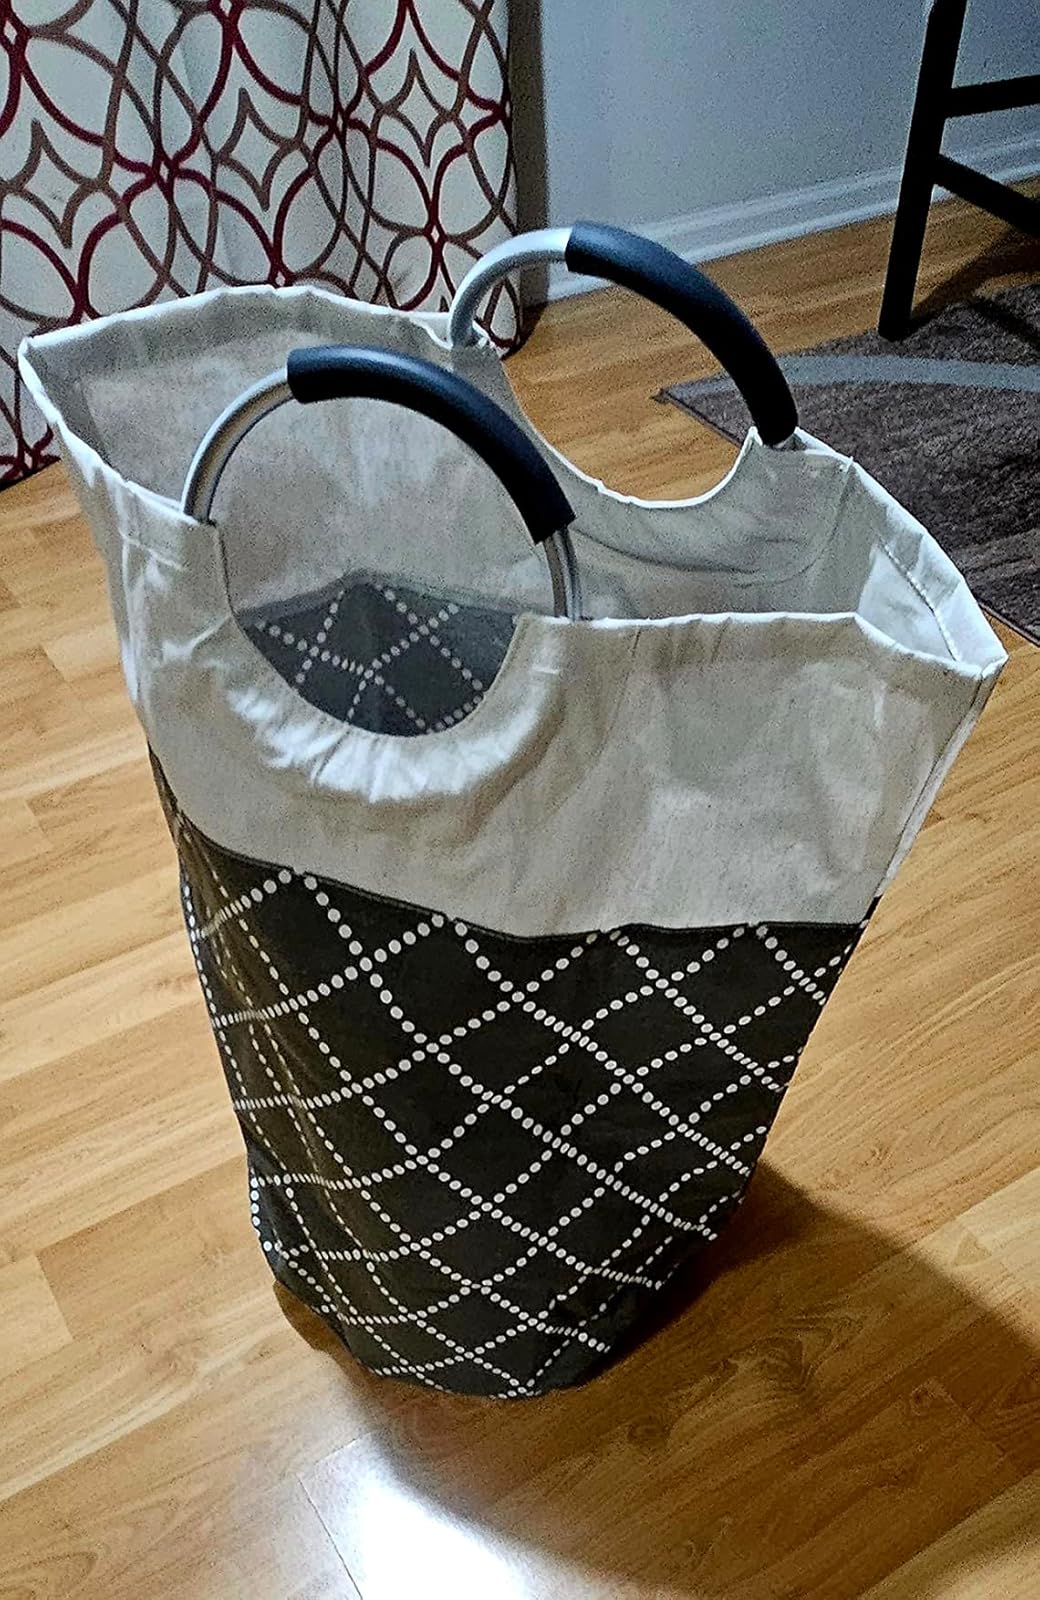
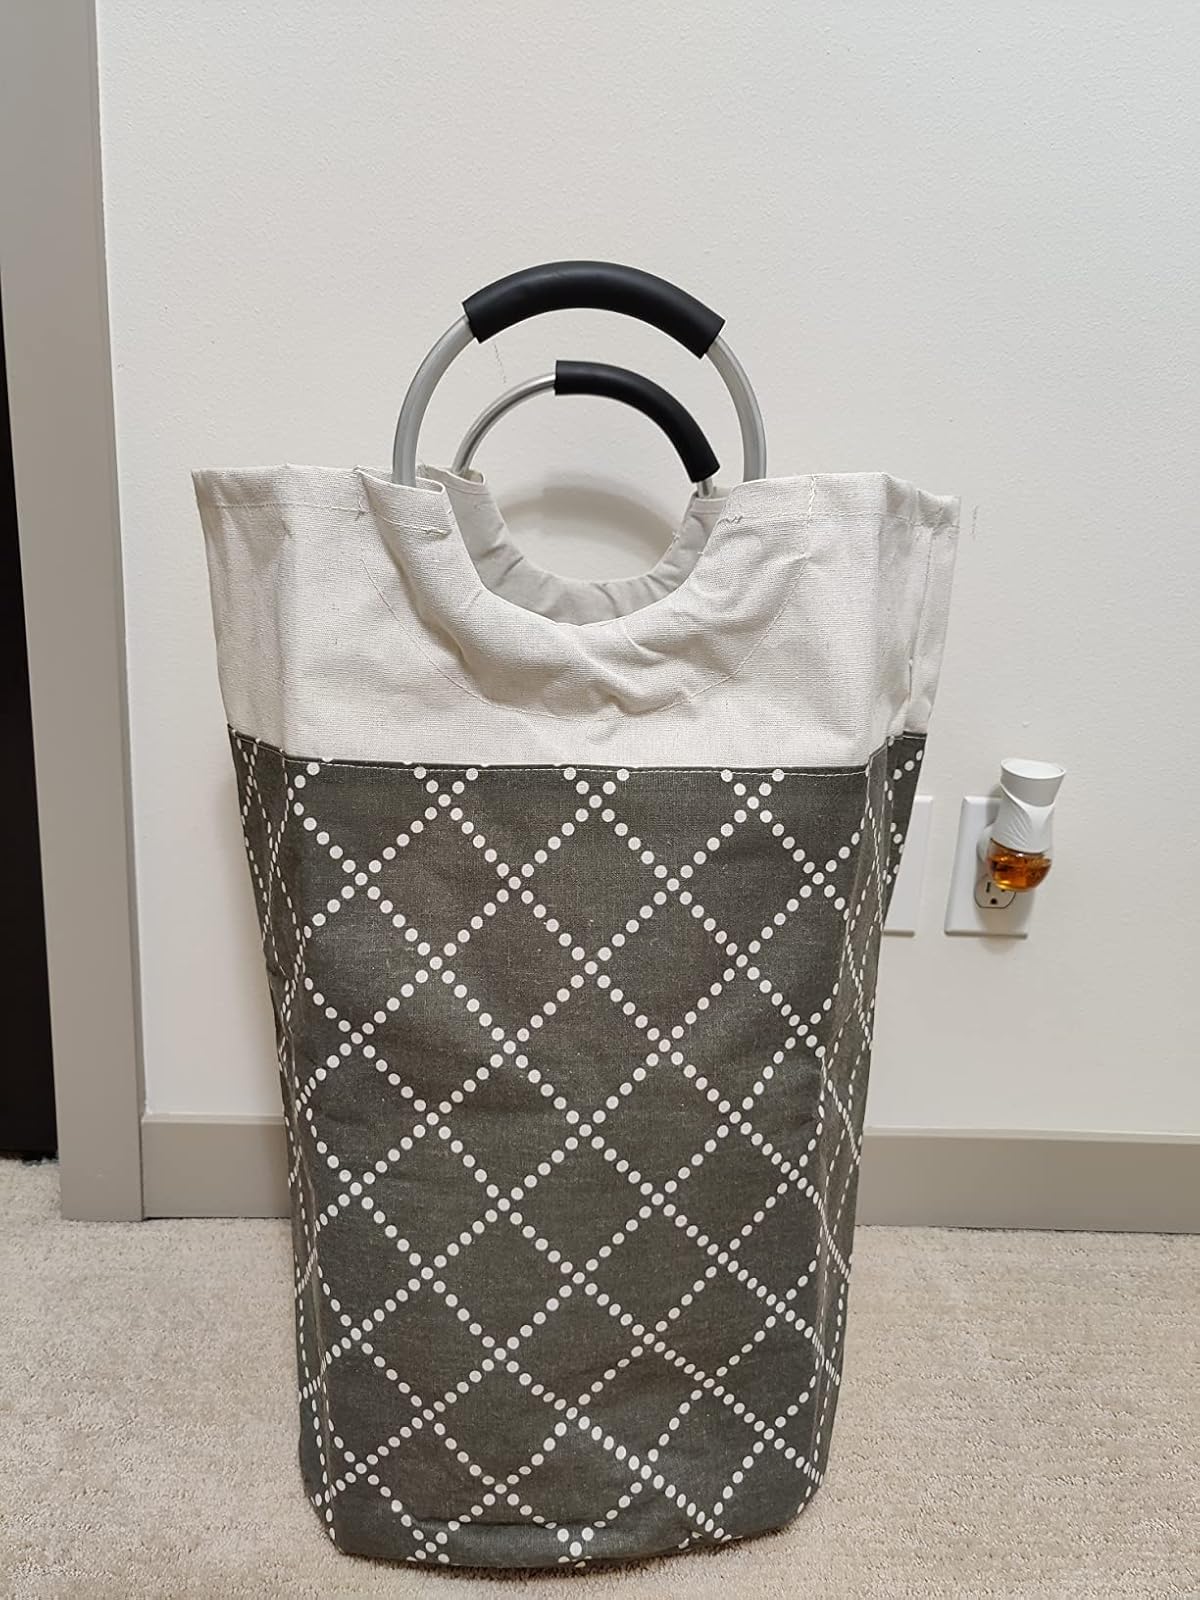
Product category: items_hamper
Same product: yes